Leif Einar Lothe

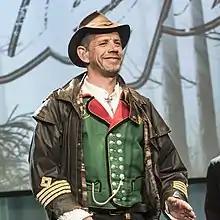

Leif Einar Lothe (born 30 September 1969), better known by his stage name, Lothepus, is a Norwegian television personality, entrepreneur and musician, best known for his starring role in the documentary series "Fjorden Cowboys".